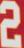
Number: 2